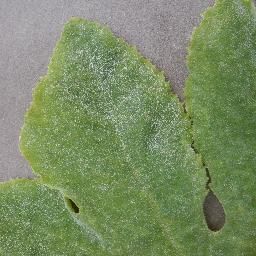
Label: Squash___Powdery_mildew